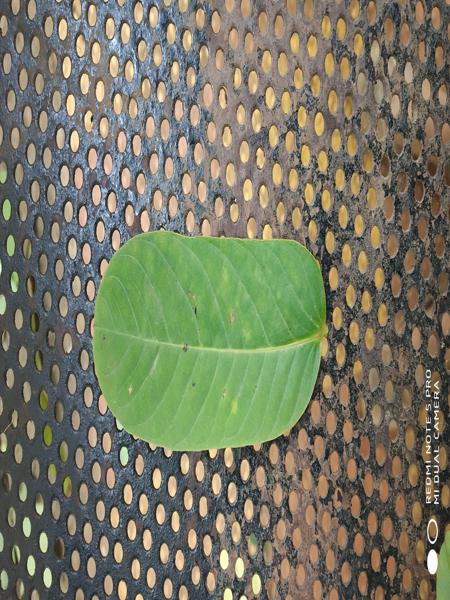
Plant: Chakte